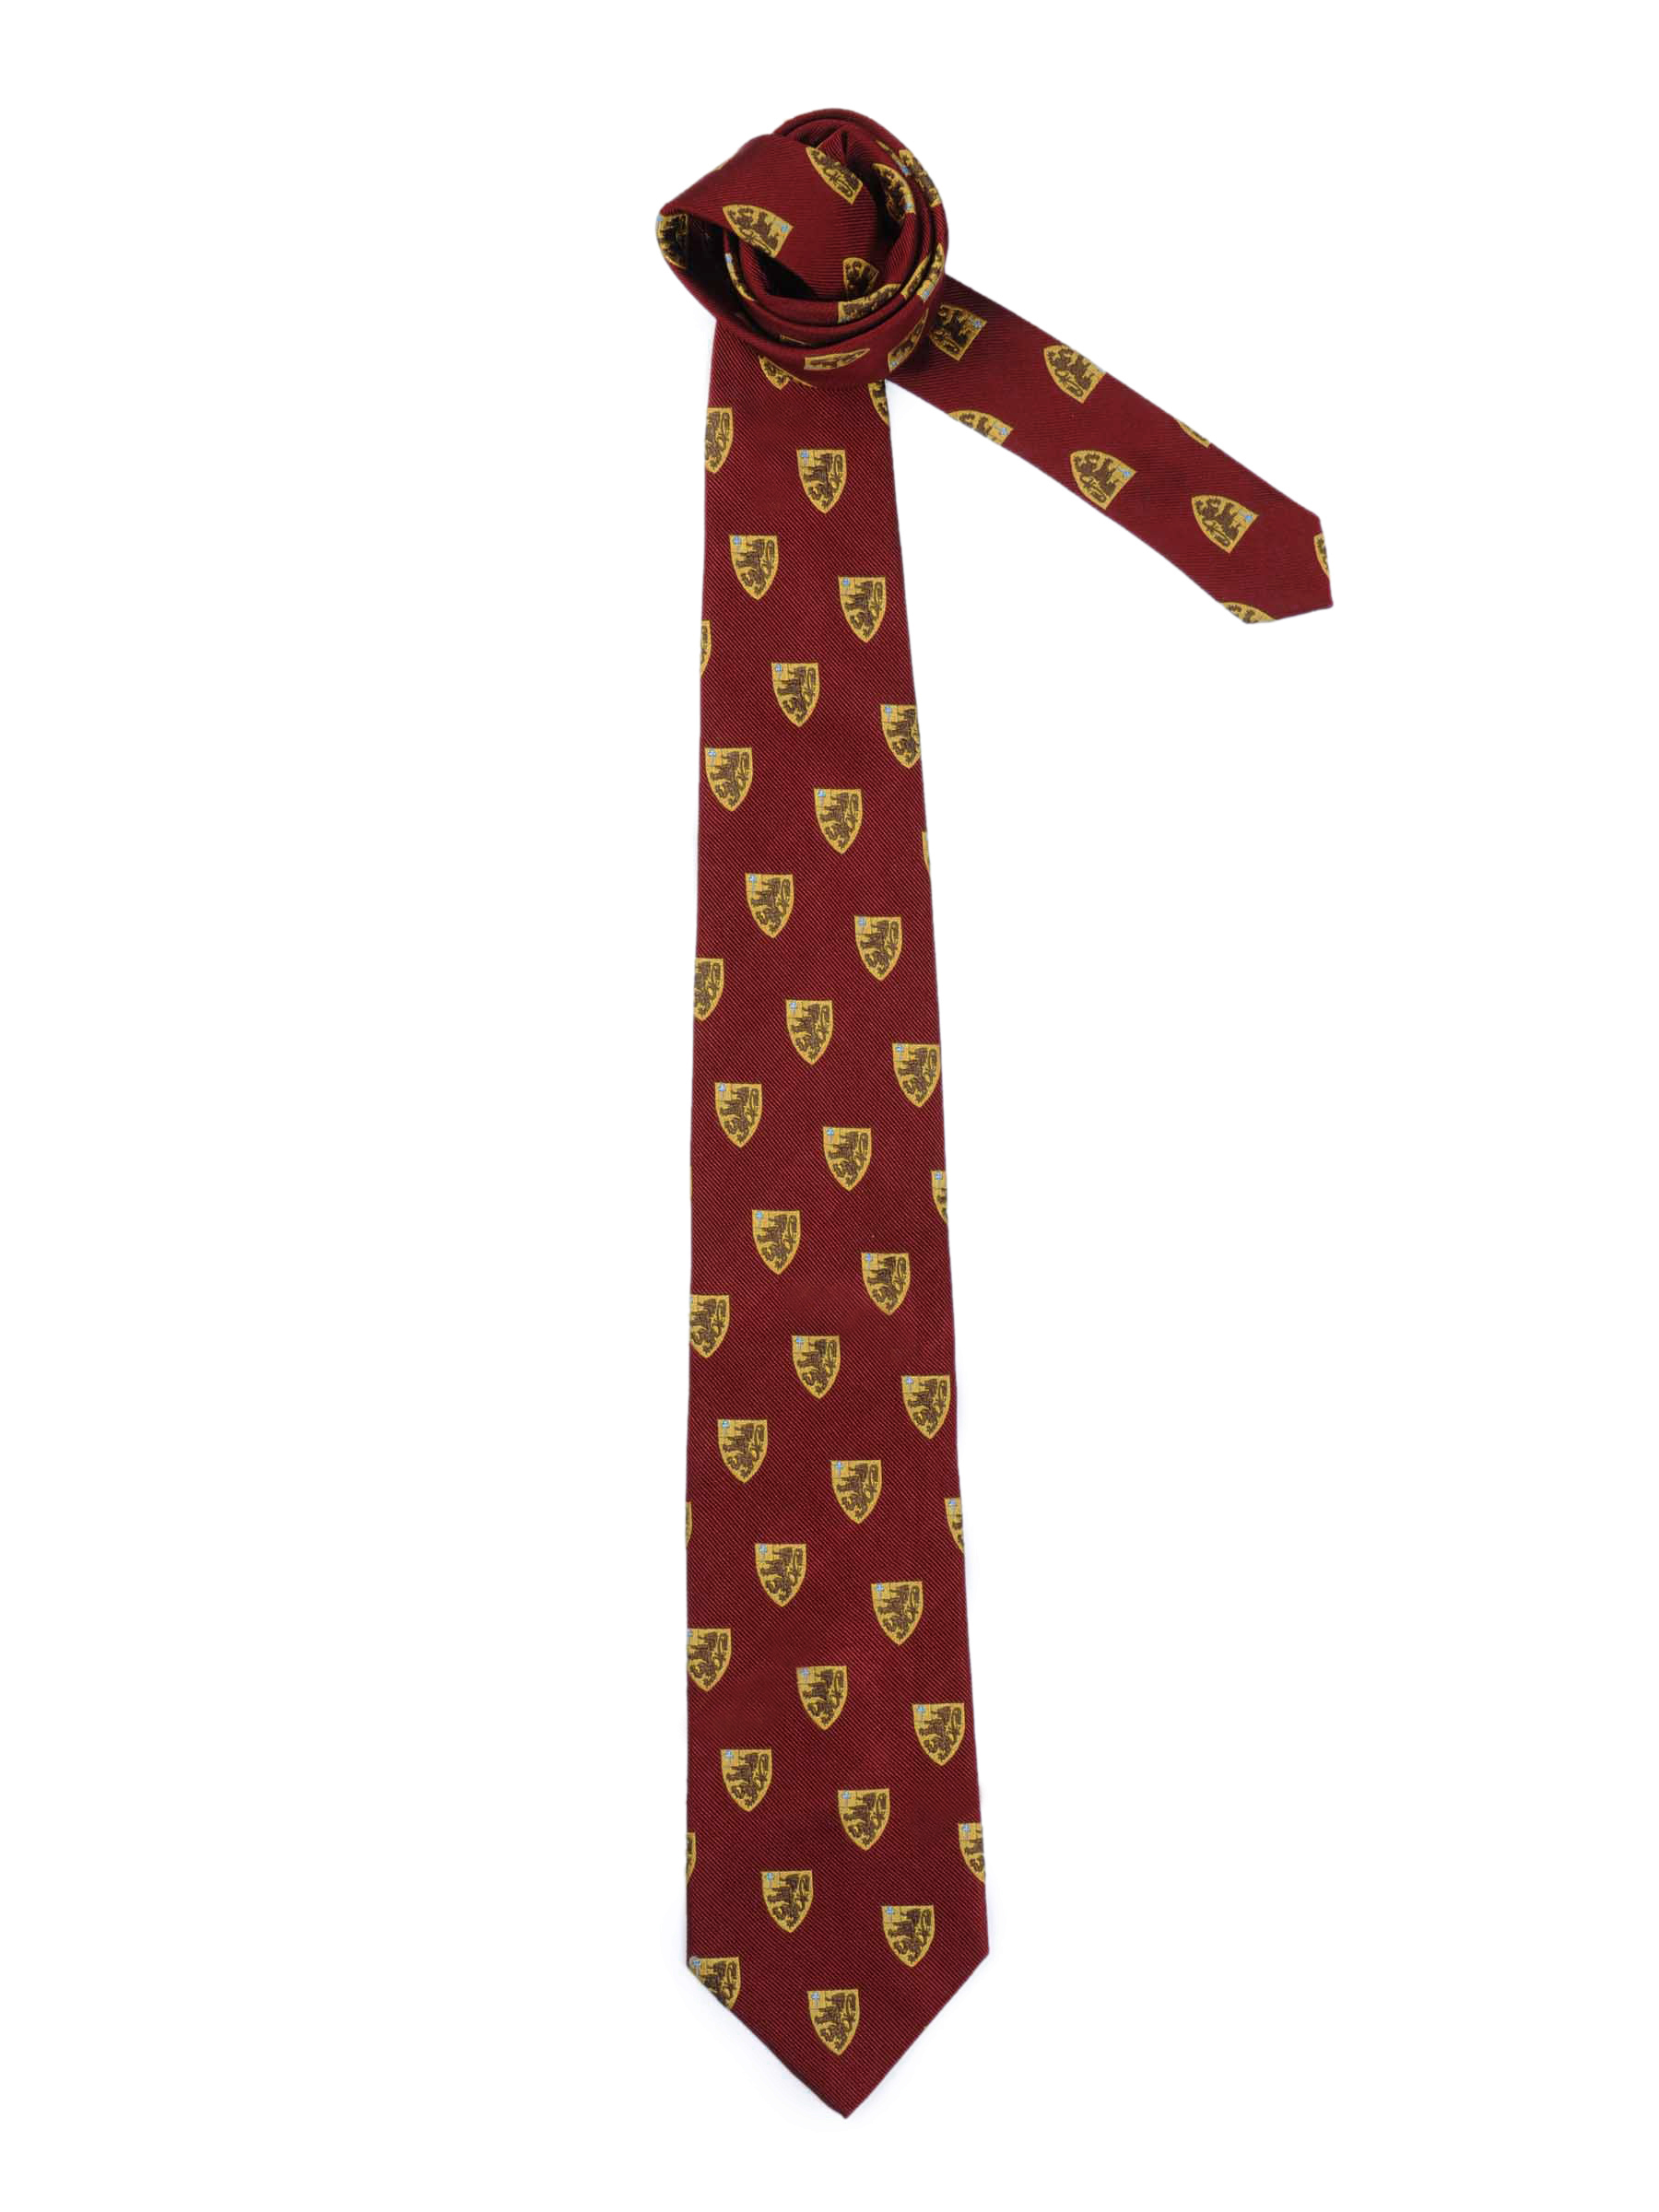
Reid & Taylor Men Printed Maroon Tie
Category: Accessories / Ties / Ties
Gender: Men
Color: Maroon
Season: Fall 2011
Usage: Formal